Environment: real
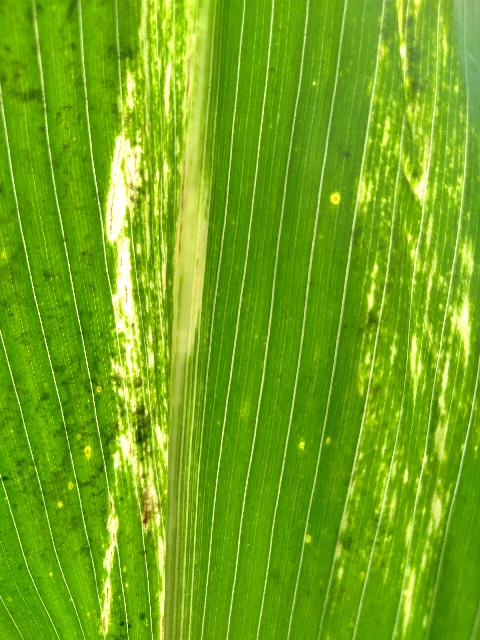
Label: lethal_necrosis